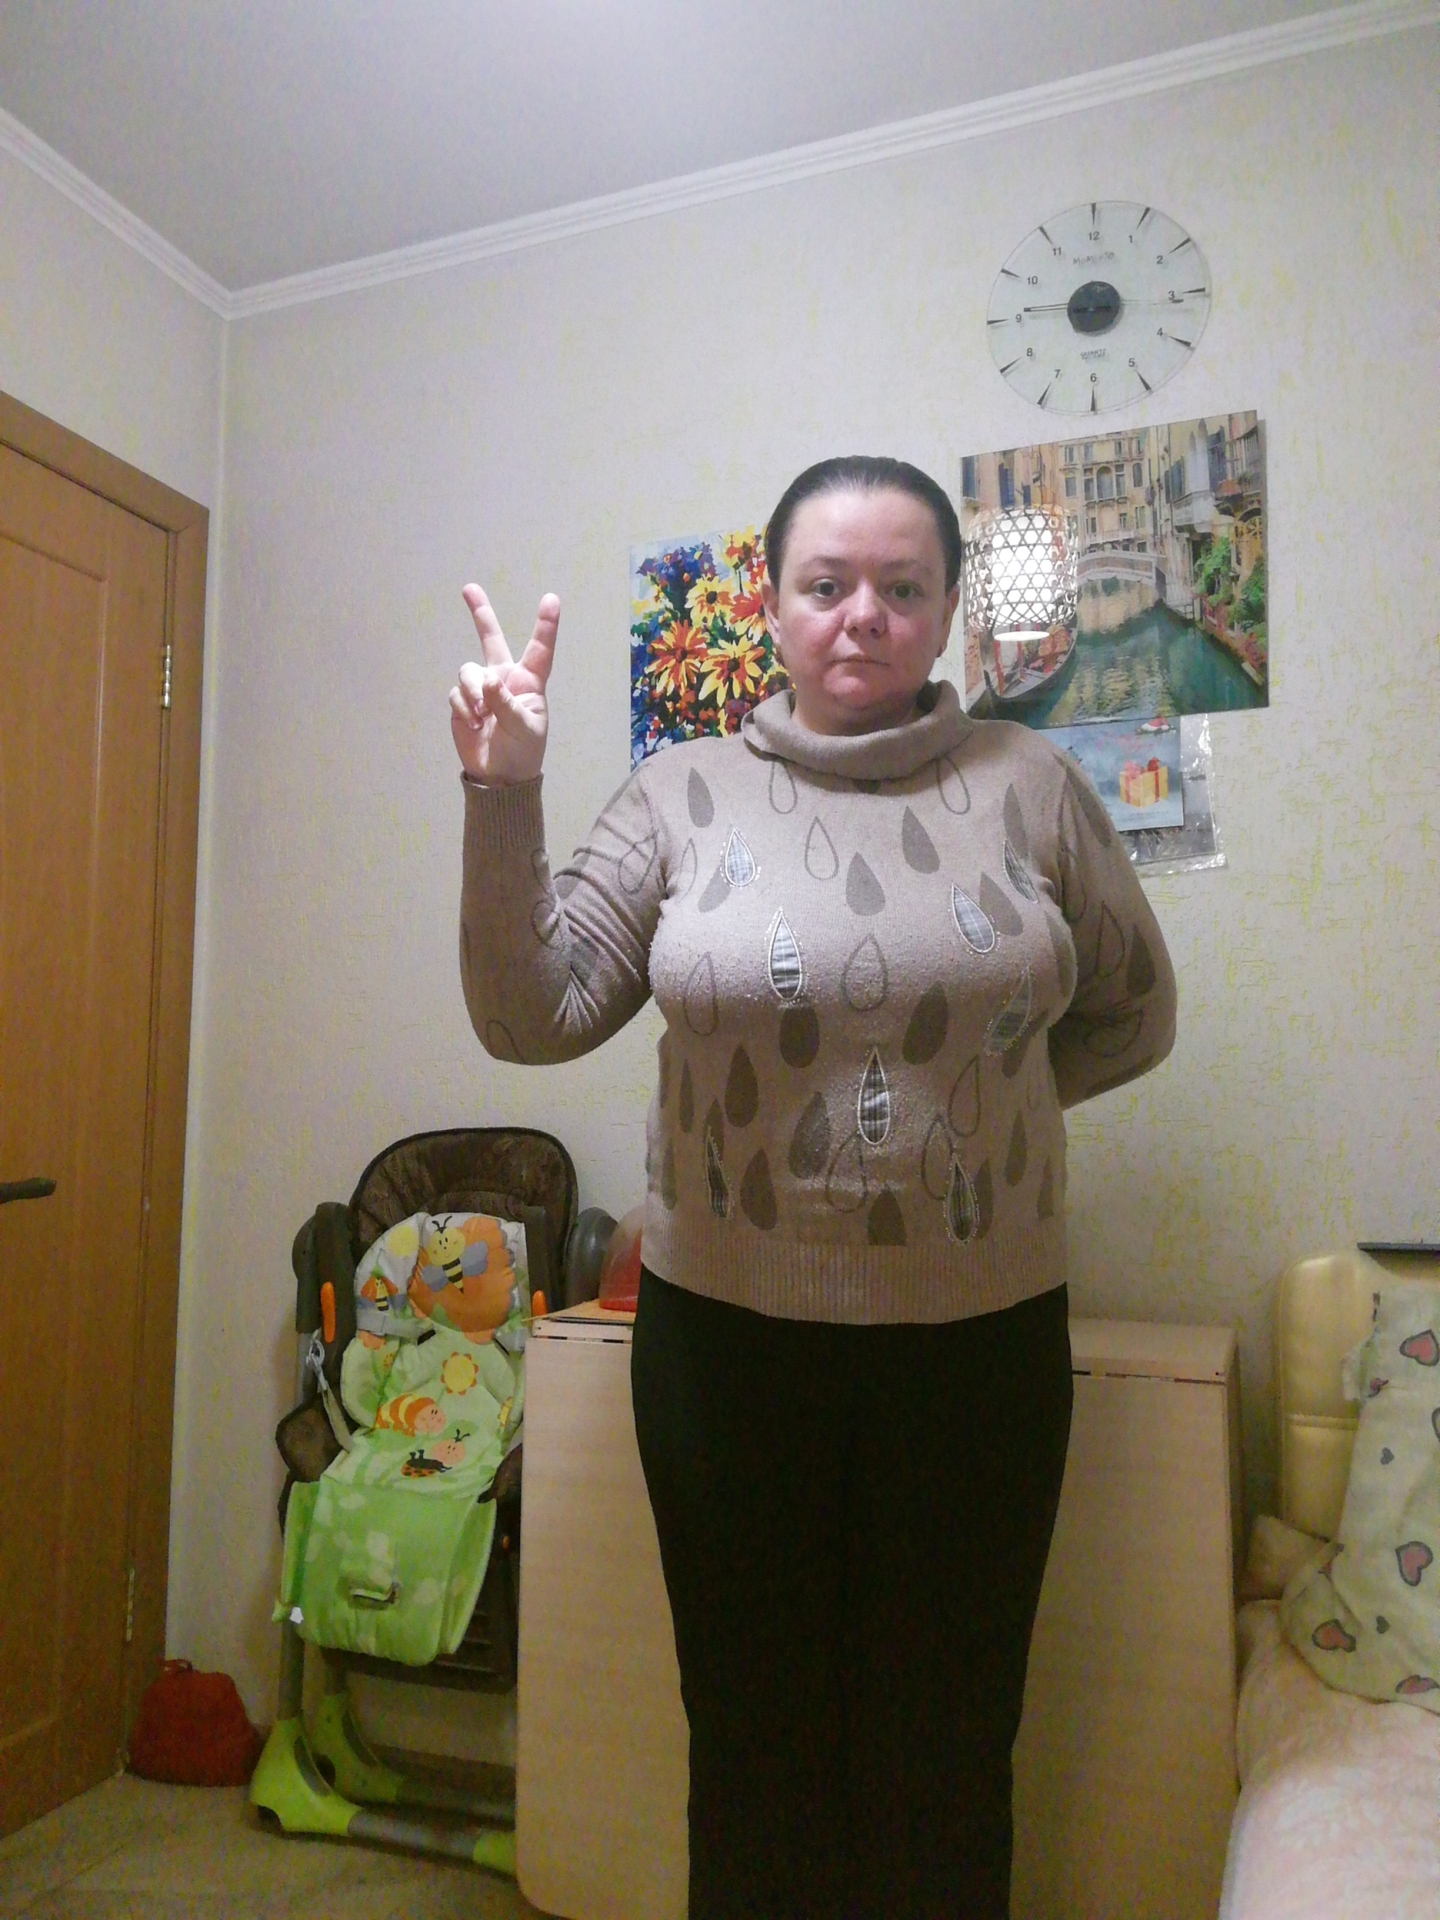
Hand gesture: peace